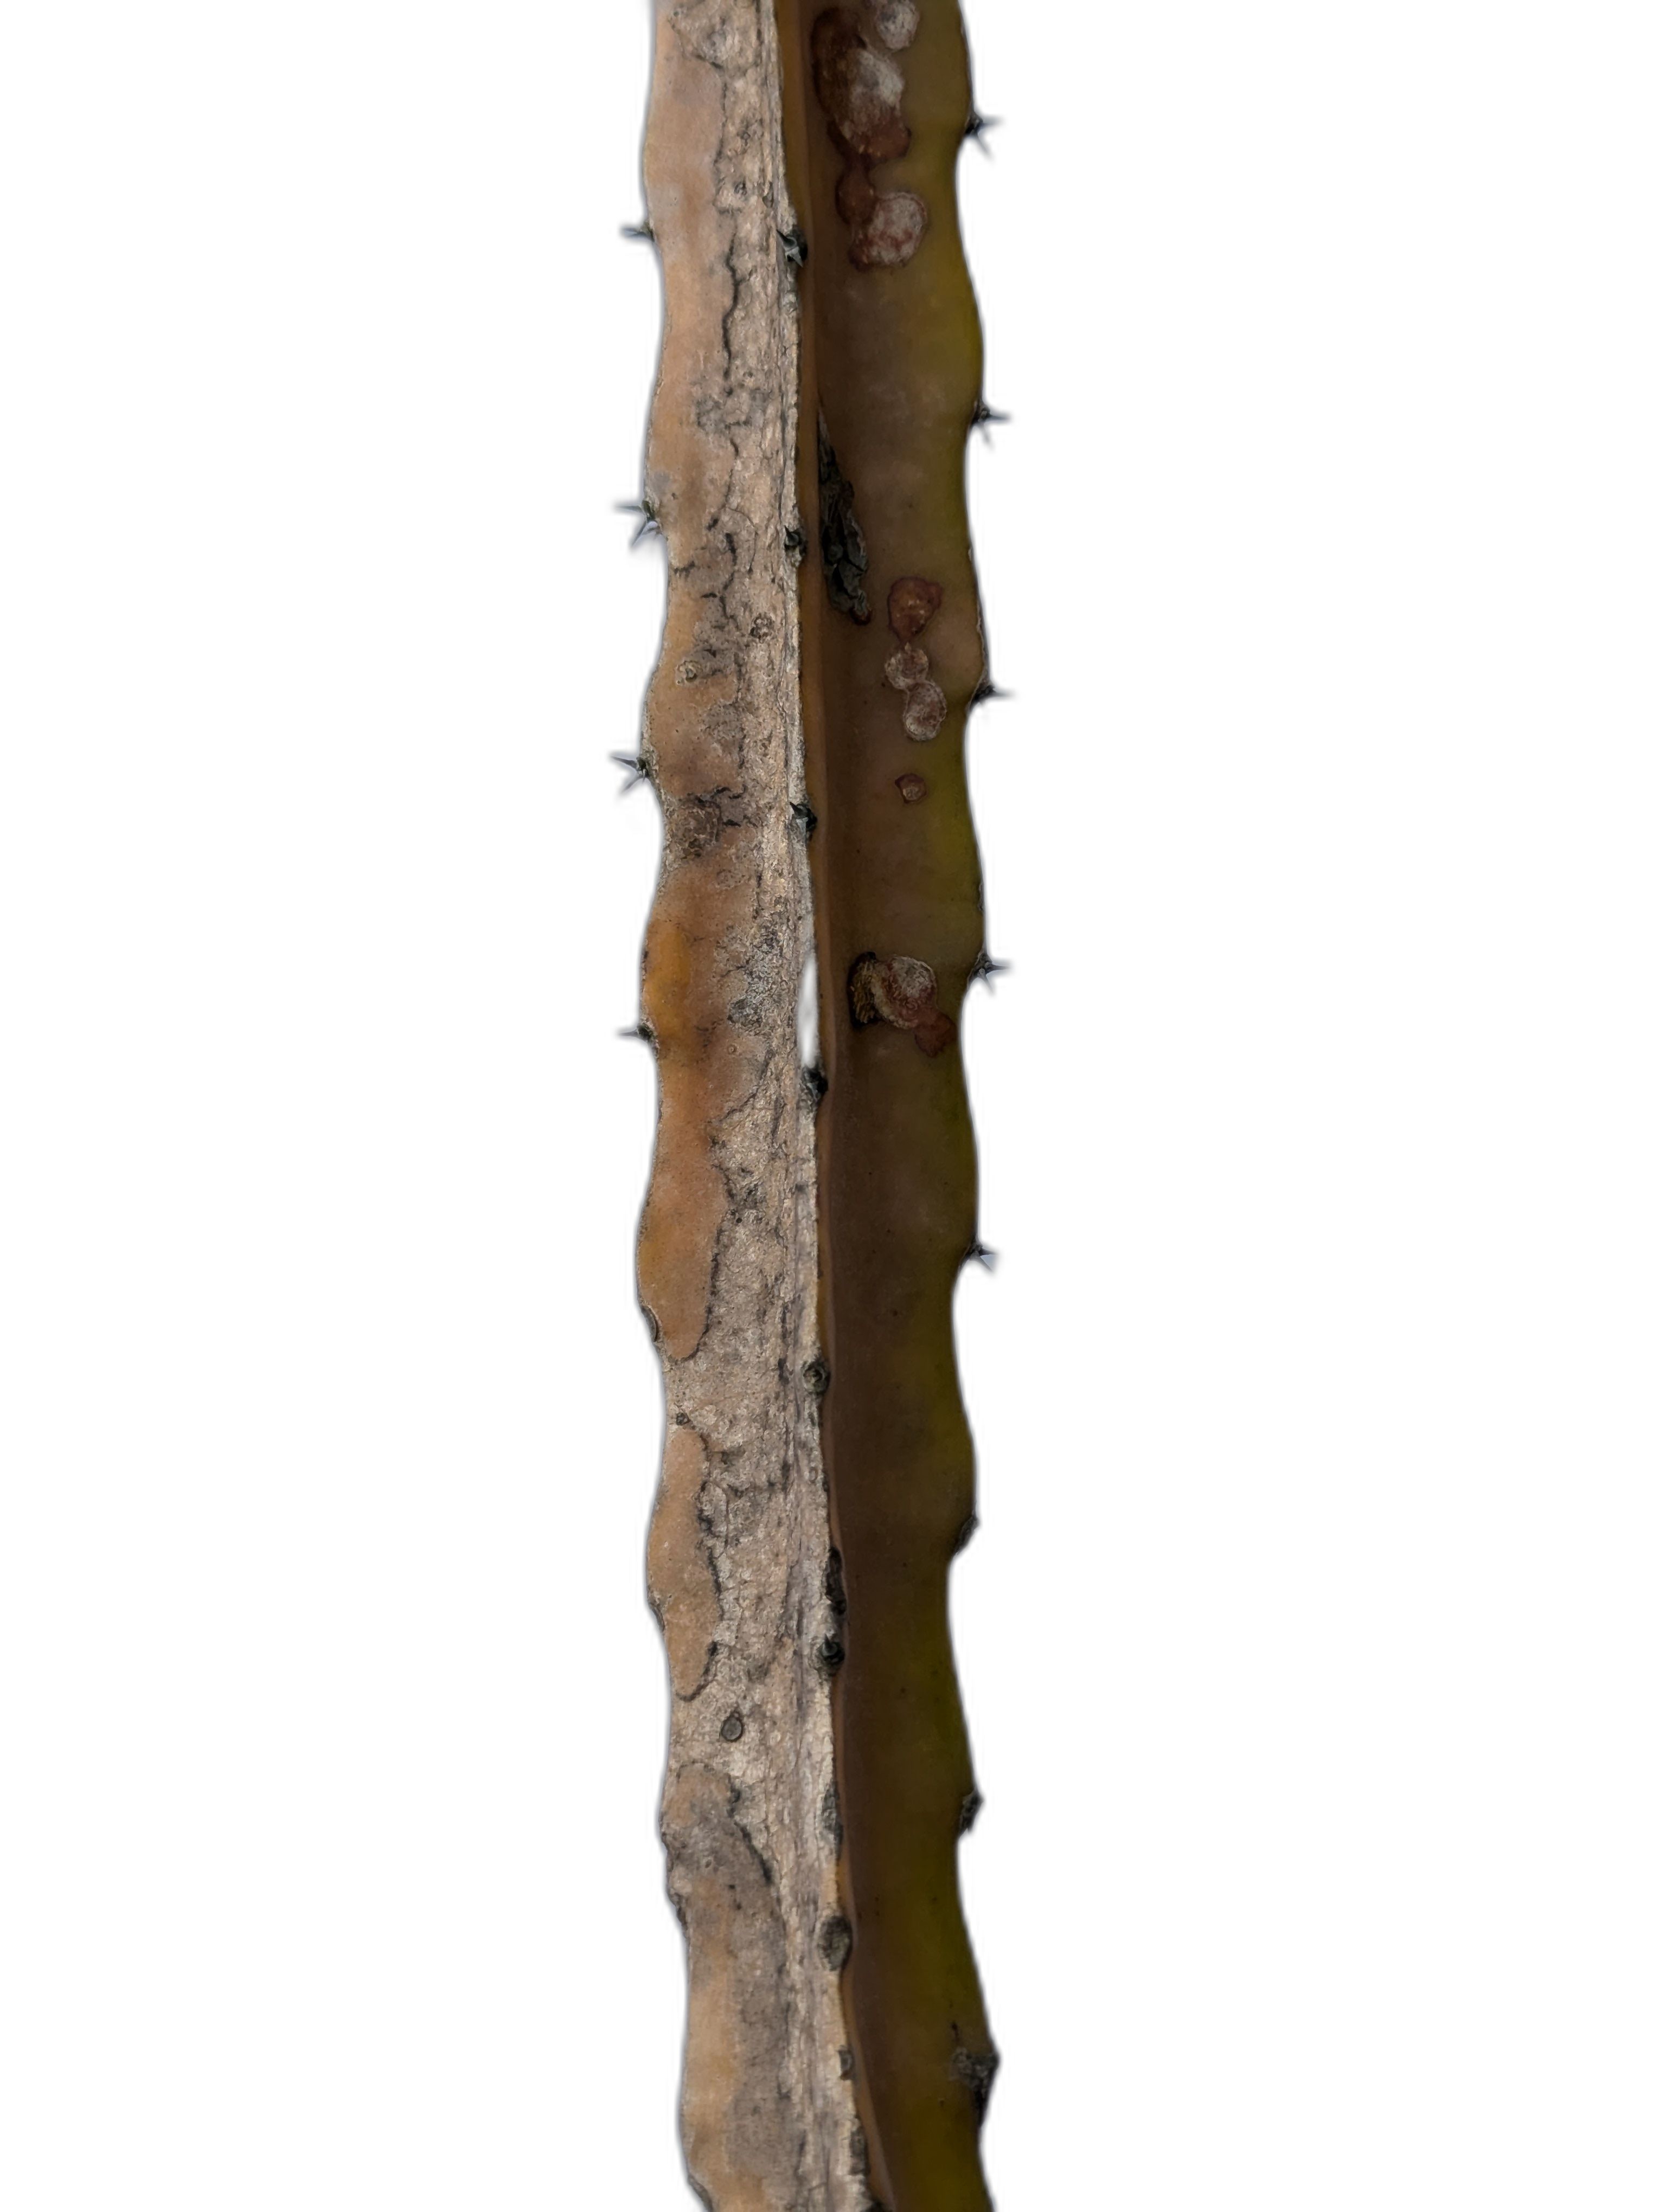
Label: Bad leaf